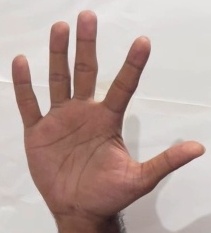
ASL sign: 5